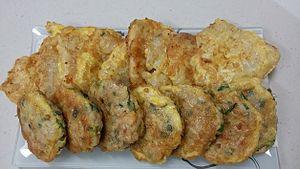
Le jeon est un type de buchimgae faisant partie des banchan, plats d'accompagnement. Il est également appelé jeonyueo ou jeonyuhwa, en particulier dans la cuisine de la cour royale coréenne. Quelquefois, jeonya est utilisé comme abréviation pour les deux. Le jeon est fait de différents ingrédients tels que des morceaux de viande, de la volaille, des fruits de mer, des végétaux ou des champignons en fonction du style, et mélangé avec de la pâte à crêpe à laquelle on ajoute parfois un pannage d’œuf et que l'on cuit alors à l'huile.